Aamras

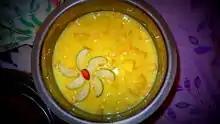
Aamras from India

Aamras (also known as amras) is a Marathi sweet dish in the India made from the pulp of the mango fruit. The pulp of a ripe mango is extracted, usually by hand, and is eaten together with pooris or chapatis, Indian breads. Sometimes ghee and milk are added to the pulp to enhance its flavour. Sugar may be added for sweetness. It is often eaten at celebrations and weddings with cardamon and chopped fruits.